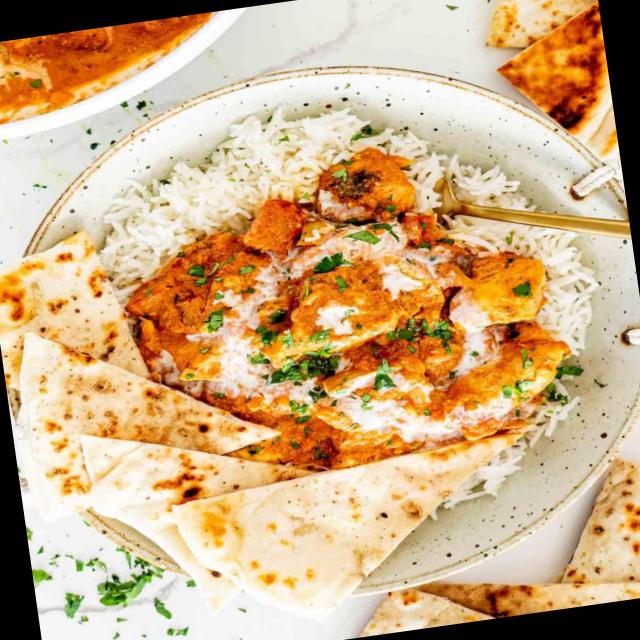
Dish: chapati